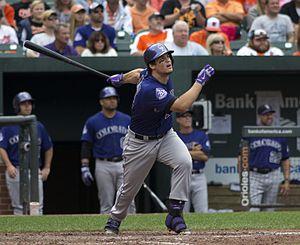
Nolan James Arenado est un joueur de troisième but des Ligues majeures de baseball évoluant avec les Rockies du Colorado.
La saison 2014 des Rockies du Colorado est la 22ᵉ saison en Ligue majeure de baseball pour cette équipe.
Le match des étoiles de la Ligue majeure de baseball 2017 est la 88ᵉ édition de cette opposition entre les meilleurs joueurs de la Ligue américaine et de la Ligue nationale, les deux composantes des Ligues majeures de baseball.